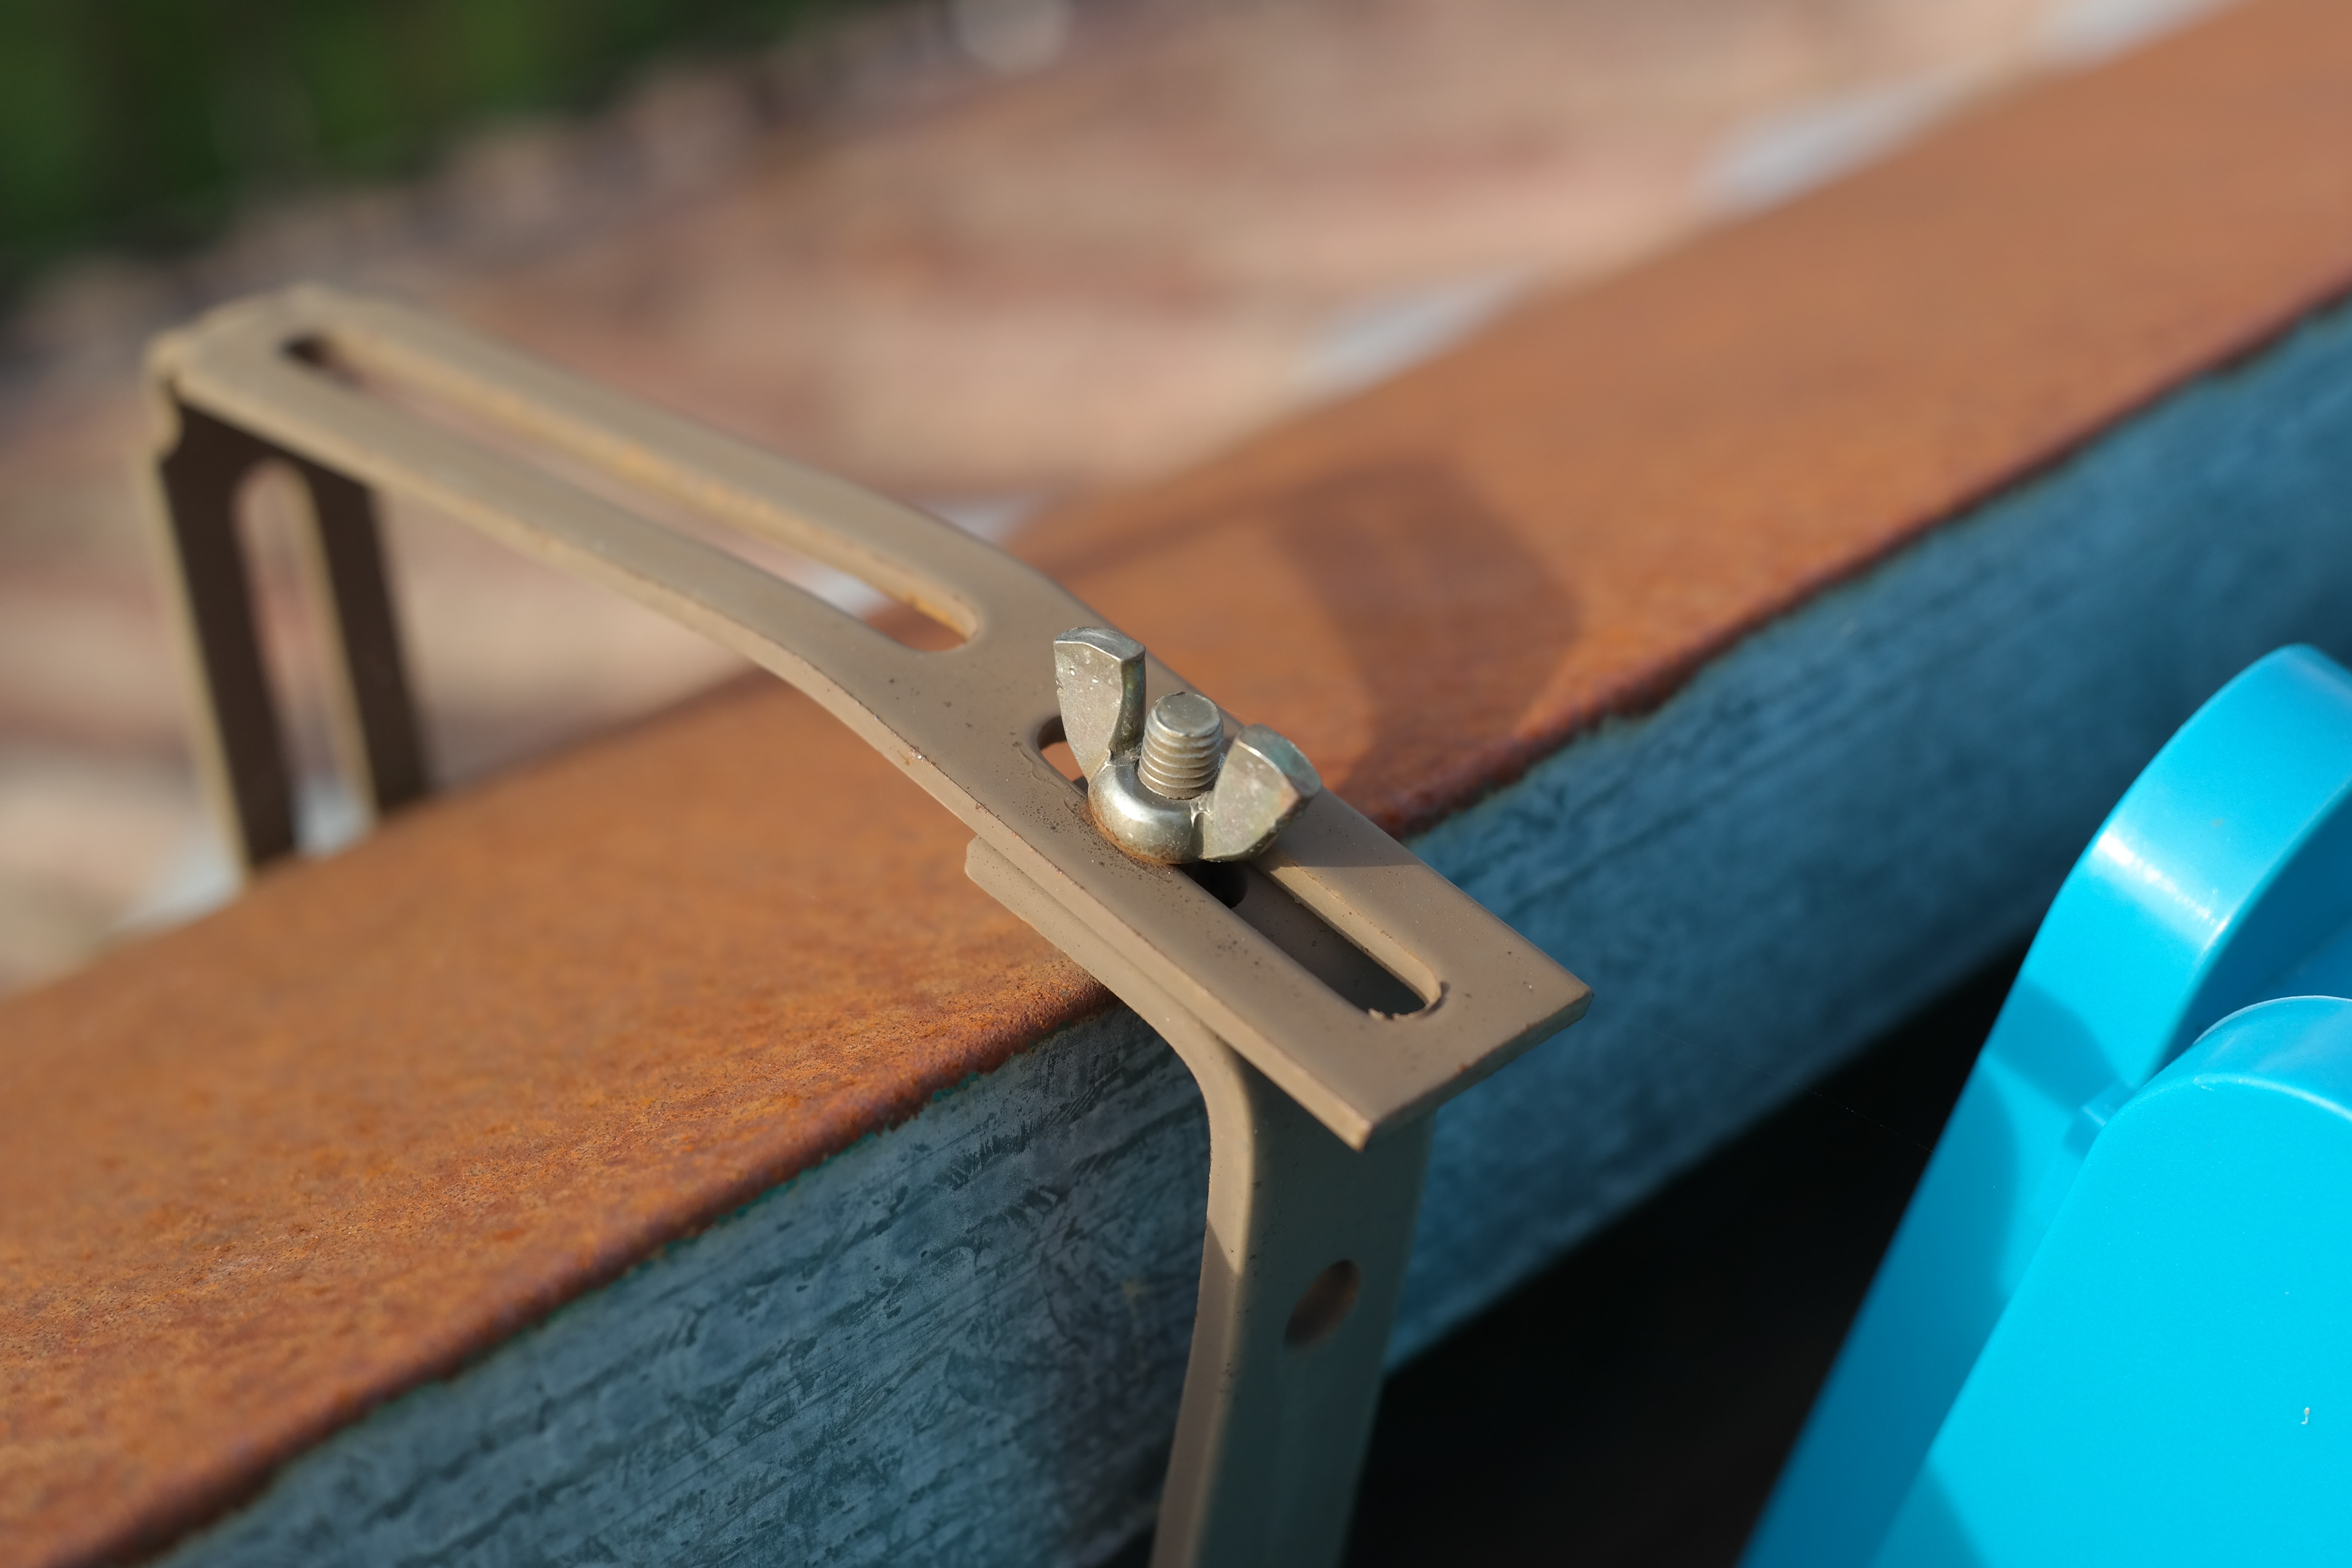
hand, guitar, blue, screw, mother, glasses, mount, stainless, fixing, wing nut, flower box holder